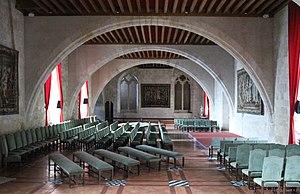
Salle des Synodes This building is classé au titre des Monuments Historiques. It is indexed in the Base Mérimée, a database of architectural heritage maintained by the French Ministry of Culture,
Narbonne est une commune française située dans le département de l'Aude, en région Occitanie. La commune est traversée par le canal de la Robine, classé au patrimoine mondial de l'humanité de l'UNESCO depuis 1996.
Le Palais des archevêques est un grand ensemble architectural situé à Narbonne, en France.